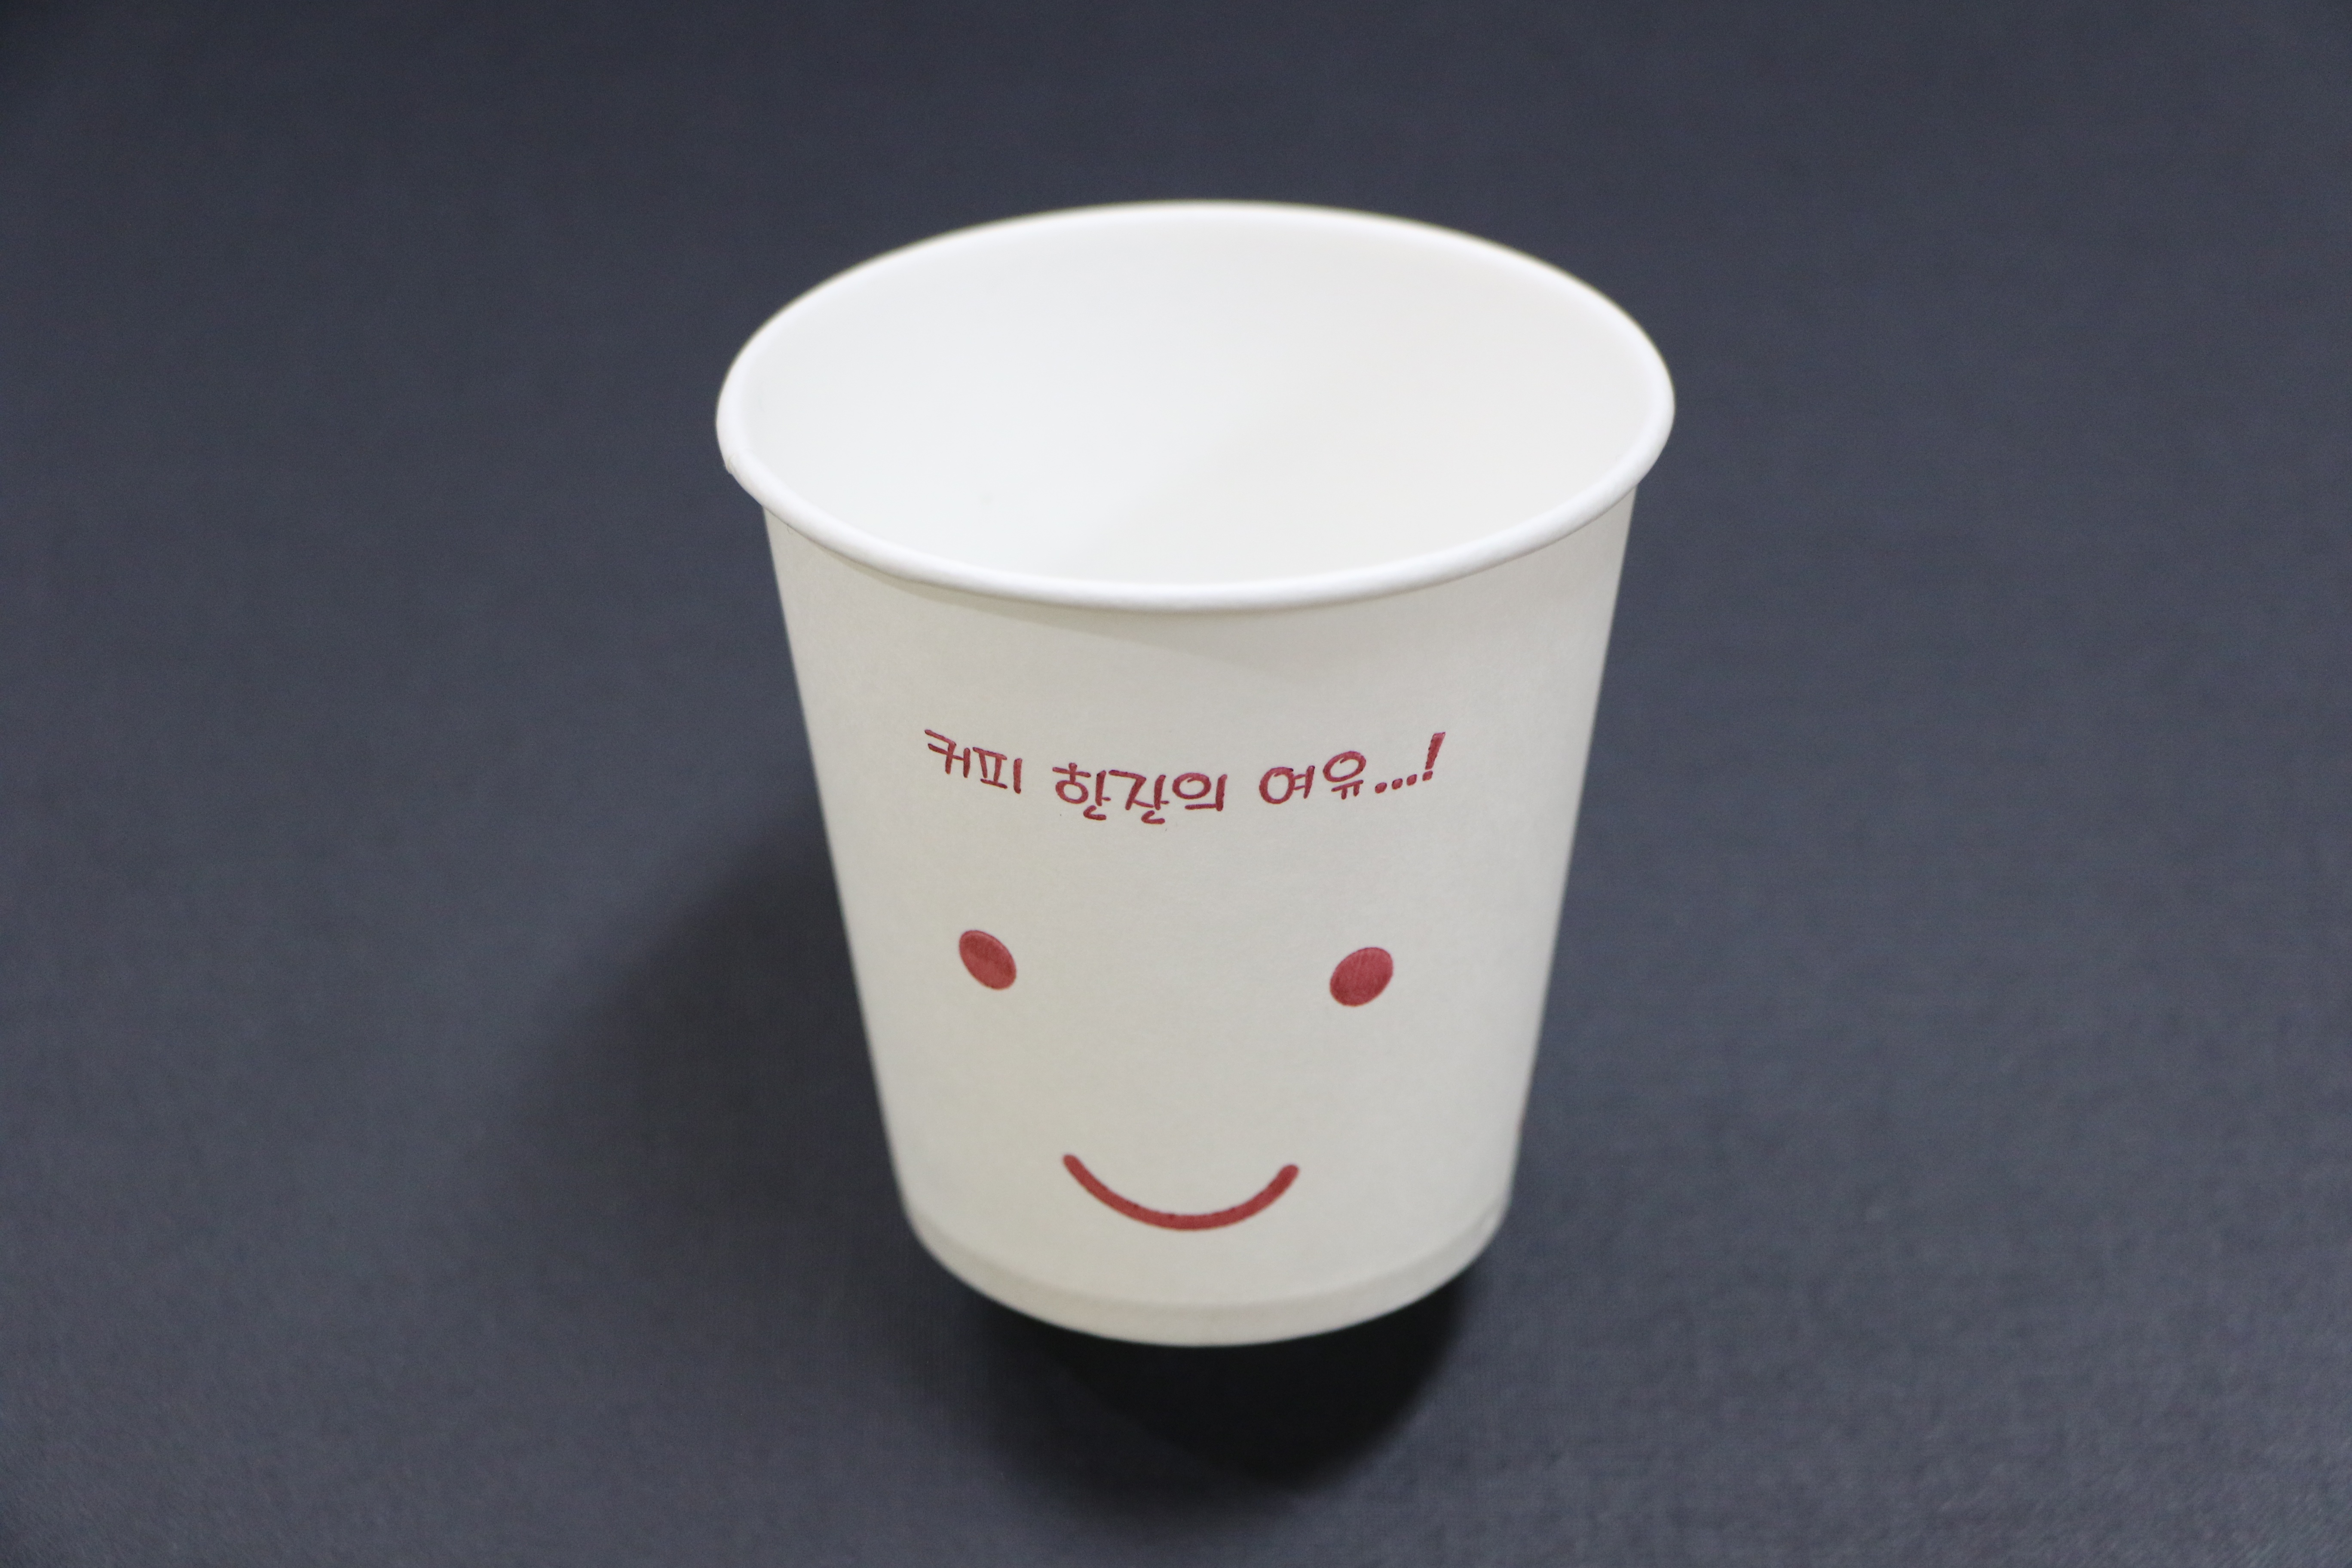
cup, ceramic, drink, espresso, paper, mug, lighting, coffee cup, material, porcelain, paper cup, disposable cups, 1 hoeyongpum, drinkware